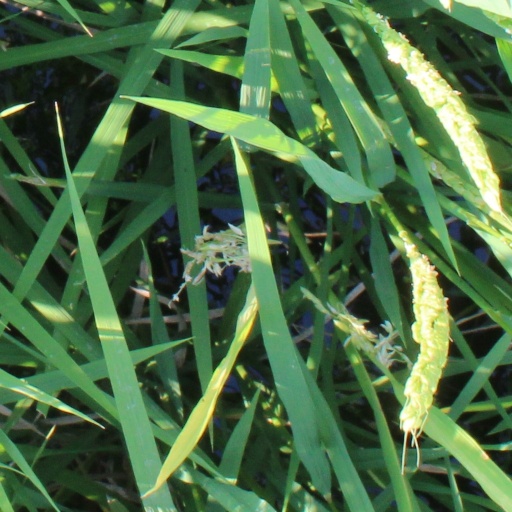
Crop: rice